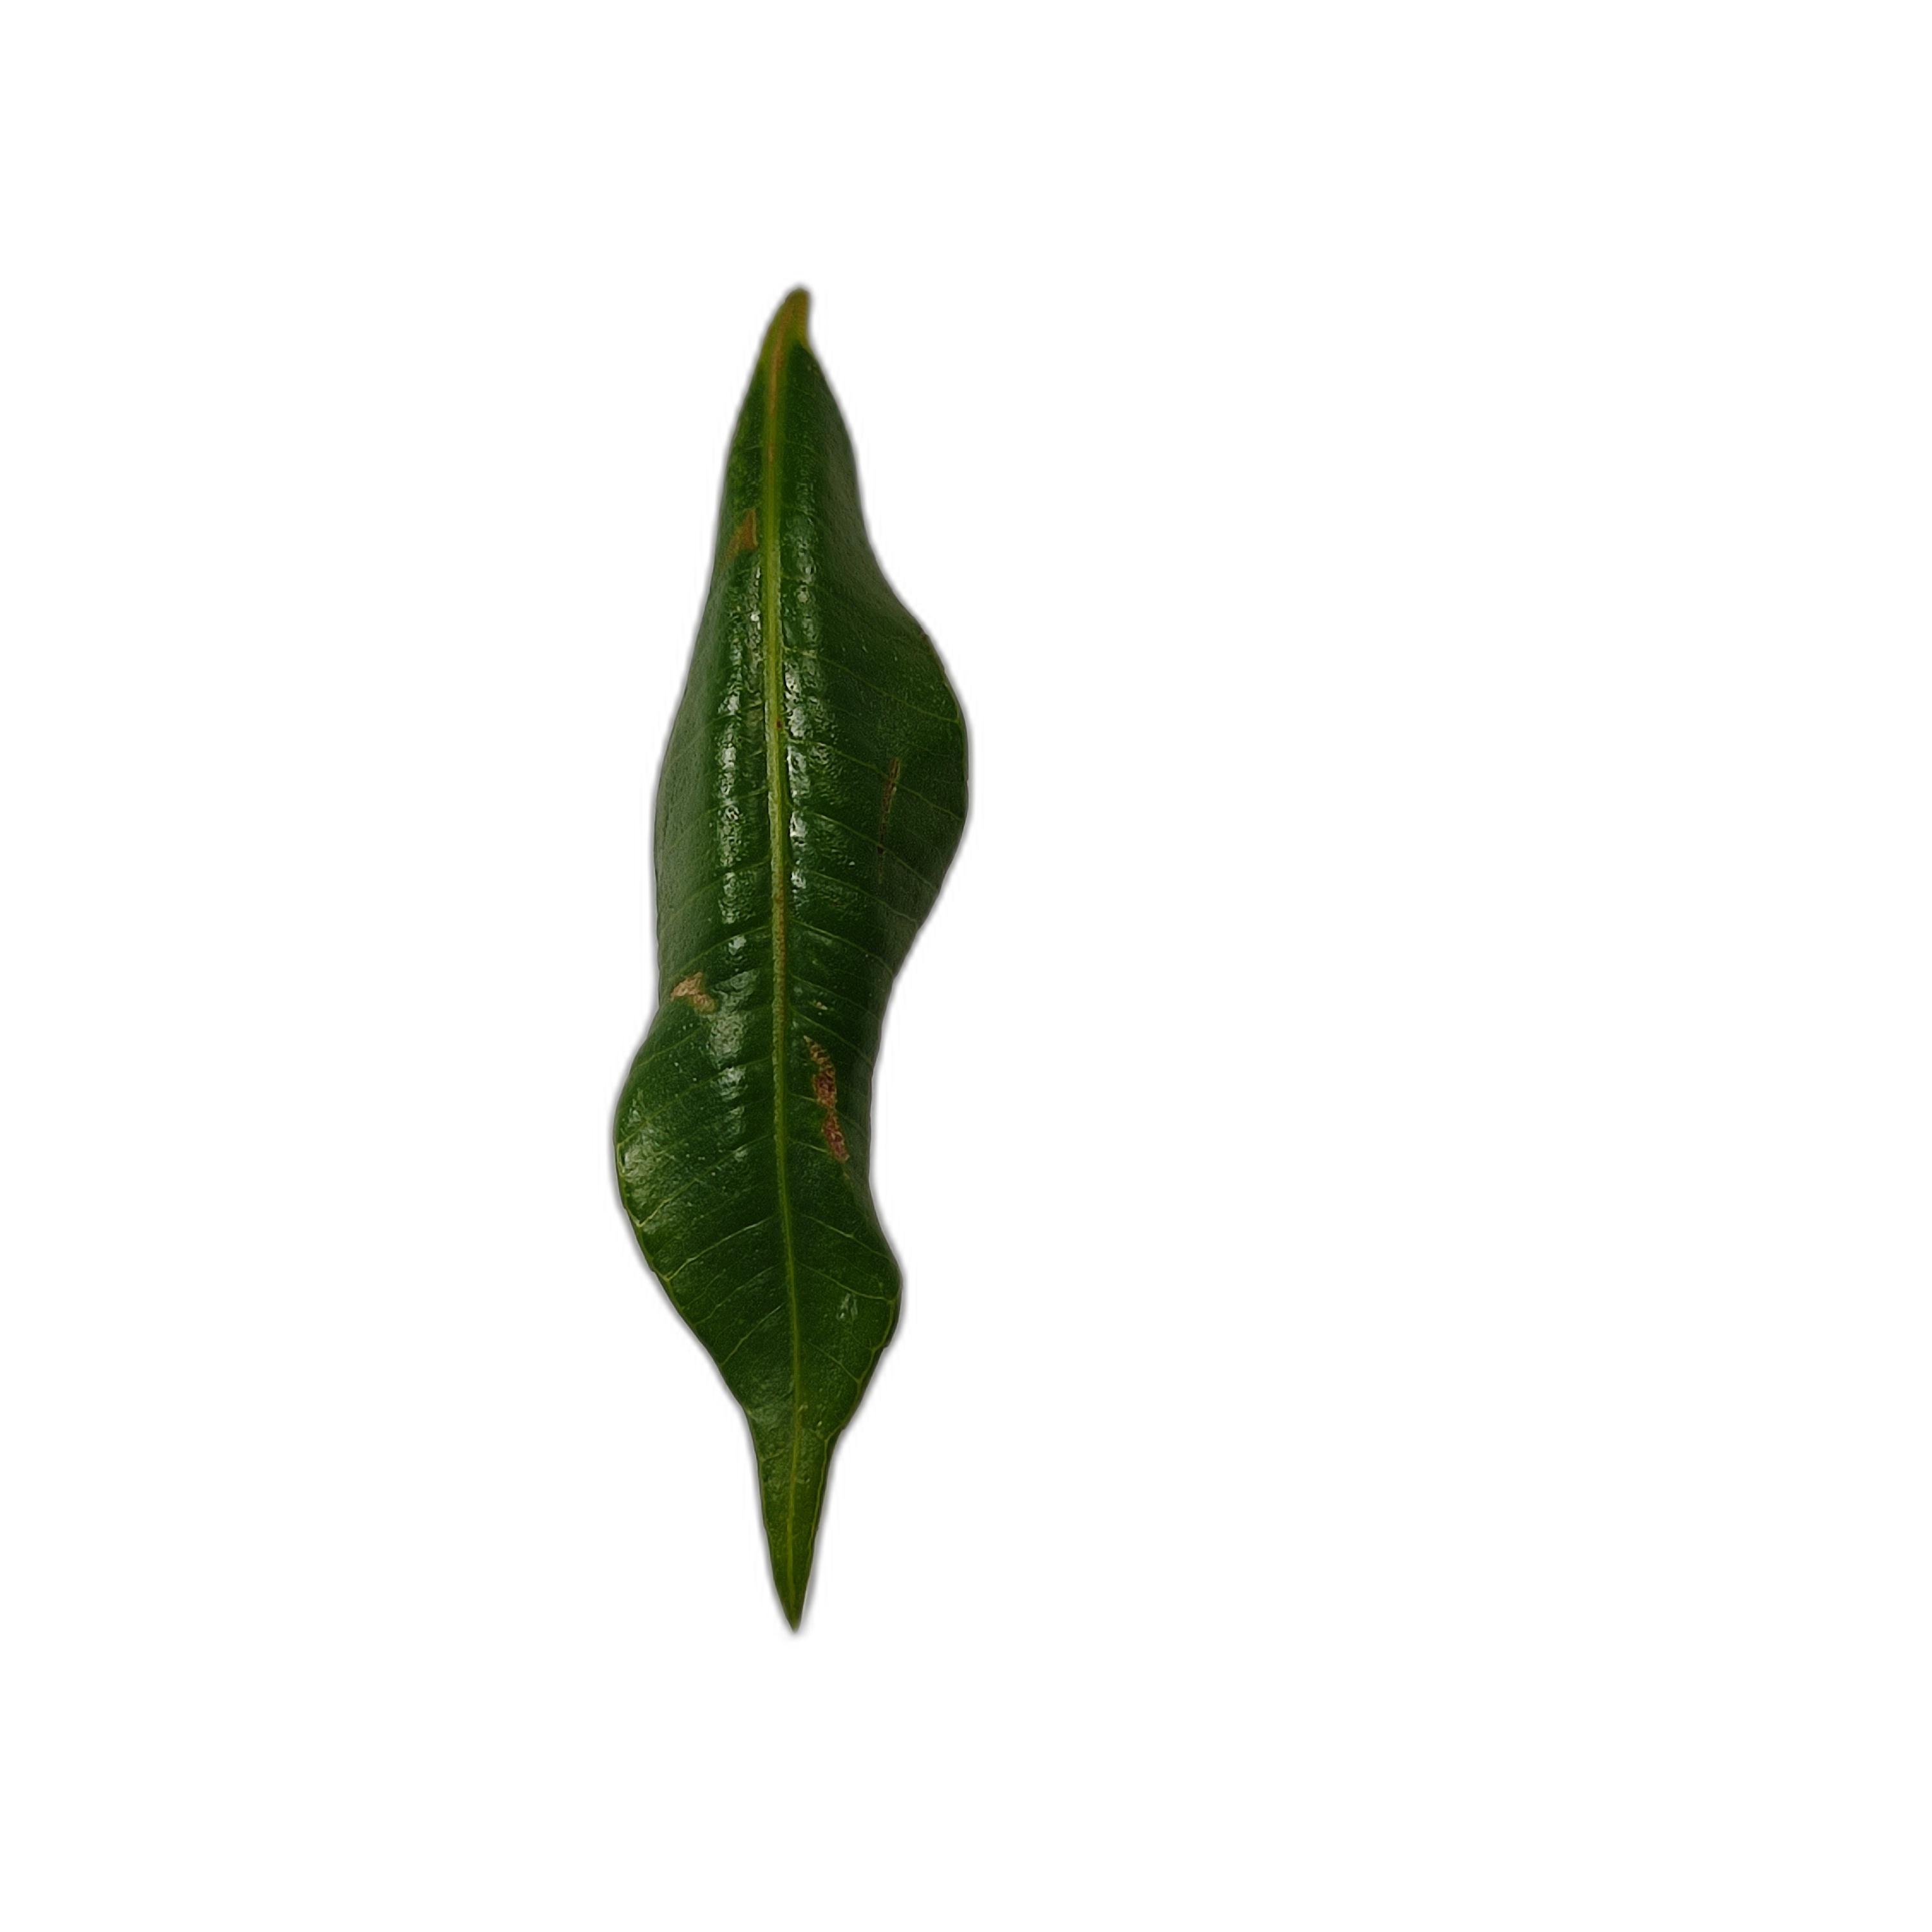
Label: healthy